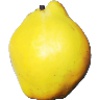
Label: Quince 1